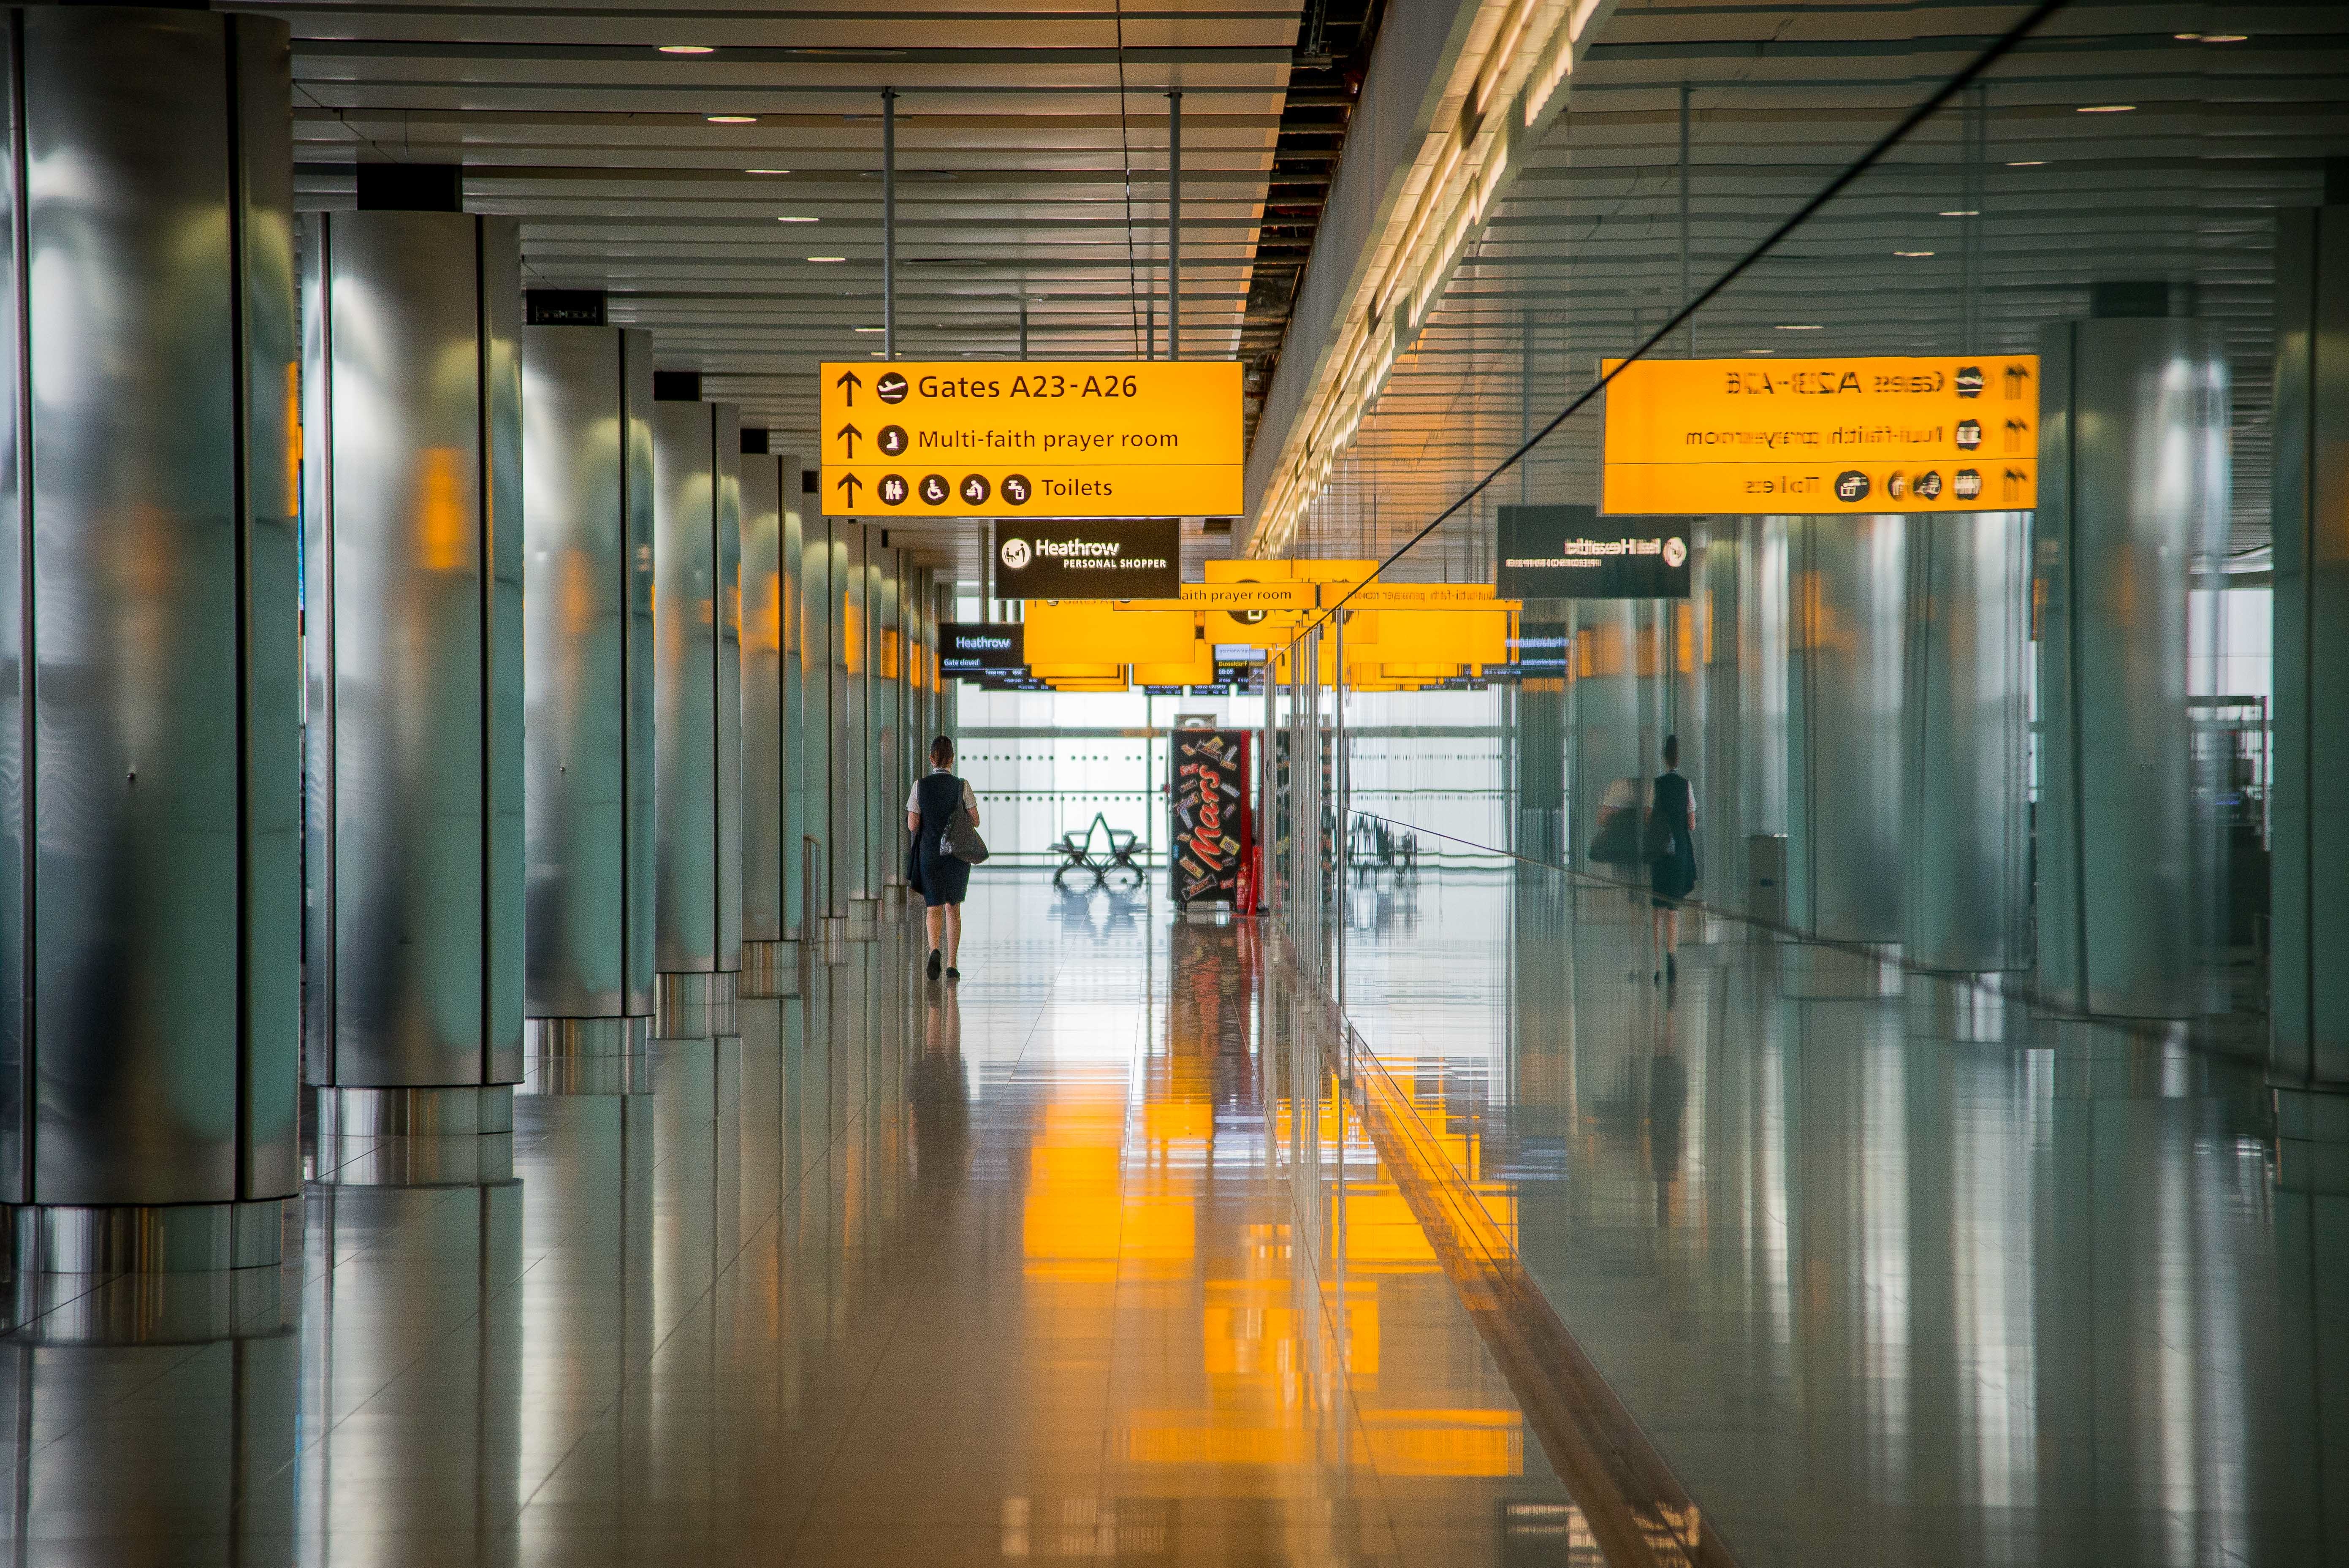
floor, building, airport, travel, transport, factory, gate, public transport, interior design, warehouse, airport terminal, metro station, hallway